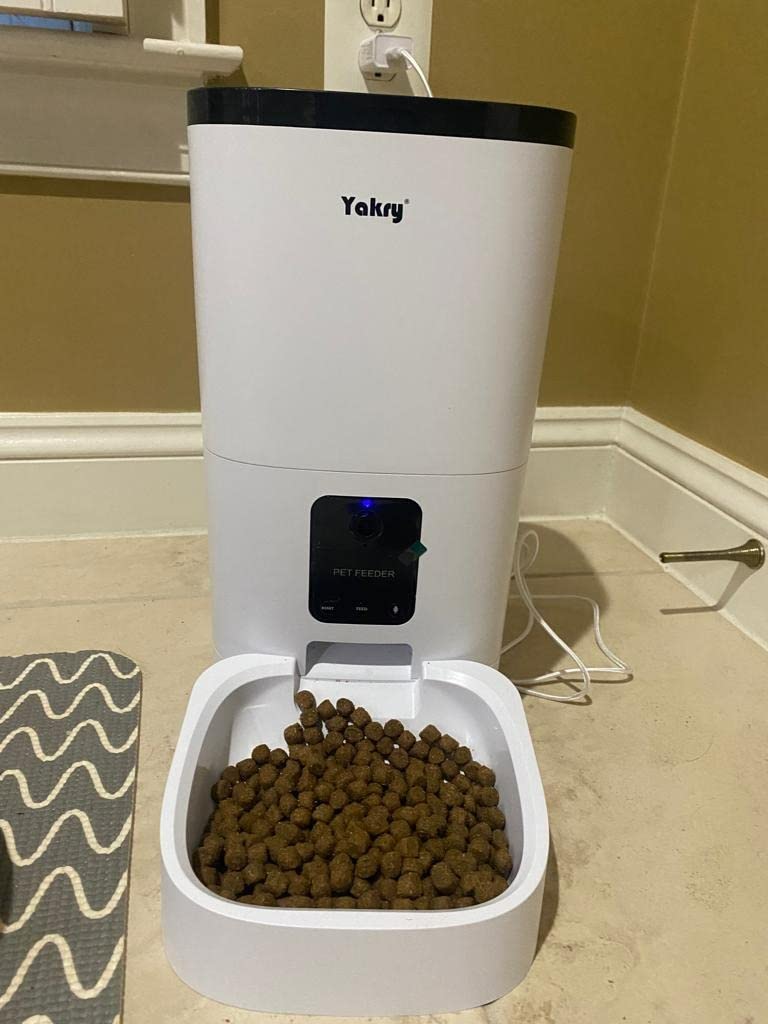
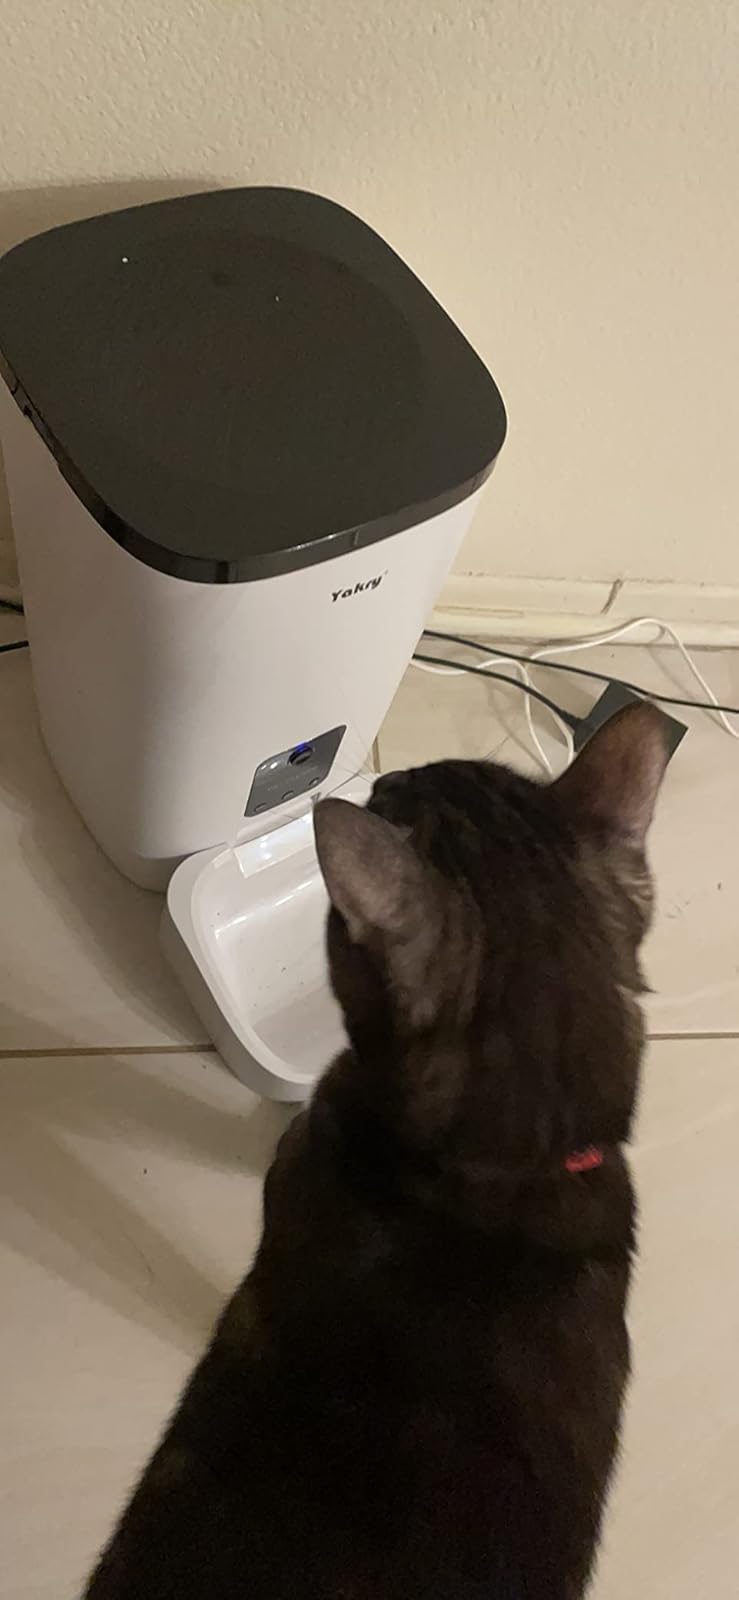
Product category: items_feeder
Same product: yes